2007 Scottish Challenge Cup final

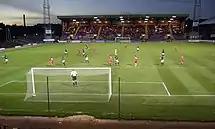
Dens Park hosted the final.

The 2007 final was hosted at Dens Park in Dundee which had been Dundee F.C.'s home since it was opened in 1889. The match was the first time Dens Park hosted a national cup final since the Scottish League Cup in 1980. St Johnstone were allocated approximately 4,200 tickets and supporters occupied the Bob Shankly Stand and part of the Main Stand. Dunfermline fans were initially allocated the Bobby Cox Stand, the South Enclosure and the remainder of the Main Stand, but it was decided by the Scottish Football League to leave the South Enclosure unused after Dunfermline returned all tickets for the enclosure due to lack of ticket sales. Dunfermline Athletic travelled around to the venue whereas Perth-based St Johnstone travelled approximately .